New York Knicks

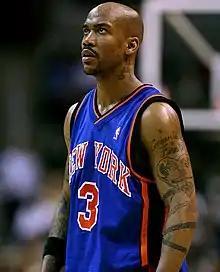
Marbury, a Brooklyn native, played for the Knicks from 2004 to 2009.

With the departure of Brown, team president Isiah Thomas took over the head coaching responsibilities. Thomas continued his practice of signing players to high-priced contracts while the franchise struggled to capitalize on their talent on the court. As a testament to their struggles, on December 16, 2006, the Knicks and the Denver Nuggets broke into a brawl during their game in Madison Square Garden. With multiple players still serving a suspension as a result of the brawl, on December 20, 2006, David Lee created one of the most memorable plays in recent Knicks history, and served as a bright spot as the team's struggles persisted, during a game against the Charlotte Bobcats. With a tie game and 0.1 seconds left on the game clock in double overtime, Jamal Crawford inbounded from the sideline, near half-court. The ball sailed towards the basket, and with that 0.1 seconds still remaining on the game clock, Lee tipped the ball off of the backboard and into the hoop. Because of the Trent Tucker Rule, a player is allowed solely to tip the ball to score when the ball is put back into play with three-tenths of a second or less remaining. Because of this rule, the rarity of Lee's play increases. The Knicks won, 111–109 in double overtime. The Knicks improved by ten games in the 2006–2007 campaign in spite of injuries that ravaged the team at the end of the year; they ended with a 33–49 record, avoiding a 50-loss season by defeating the Charlotte Bobcats 94–93 on the last day of the season.